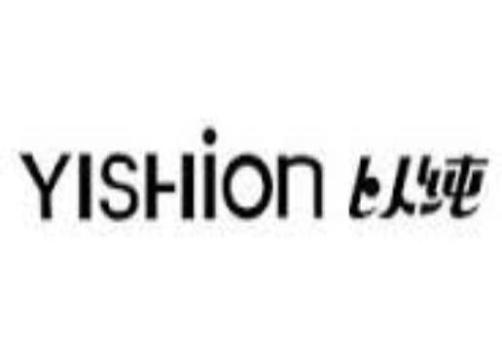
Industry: Clothes